Albert Fauvel

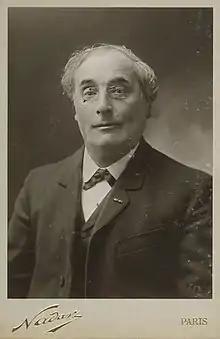

Charles Adolphe Albert Fauvel (1840, Caen -1921), better known as Albert Fauvel, was a French lawyer and amateur entomologist who specialised in Coleoptera. He described and named 1,851 species and 96 genera in Staphylinidae. He wrote nearly 250 papers in the "Revue d’ Entomologie", a journal he founded, and a multi-volume work, "Faune gallo-rhénane". For unknown reasons, he abruptly stopped publishing in 1910 and became a recluse for the rest of his life. His insect collections are held by the Royal Belgian Institute of Natural Sciences in Brussels, the Natural History Museum of Bern, Switzerland and the Museo Civico di Storia Naturale di Genova, Italy.